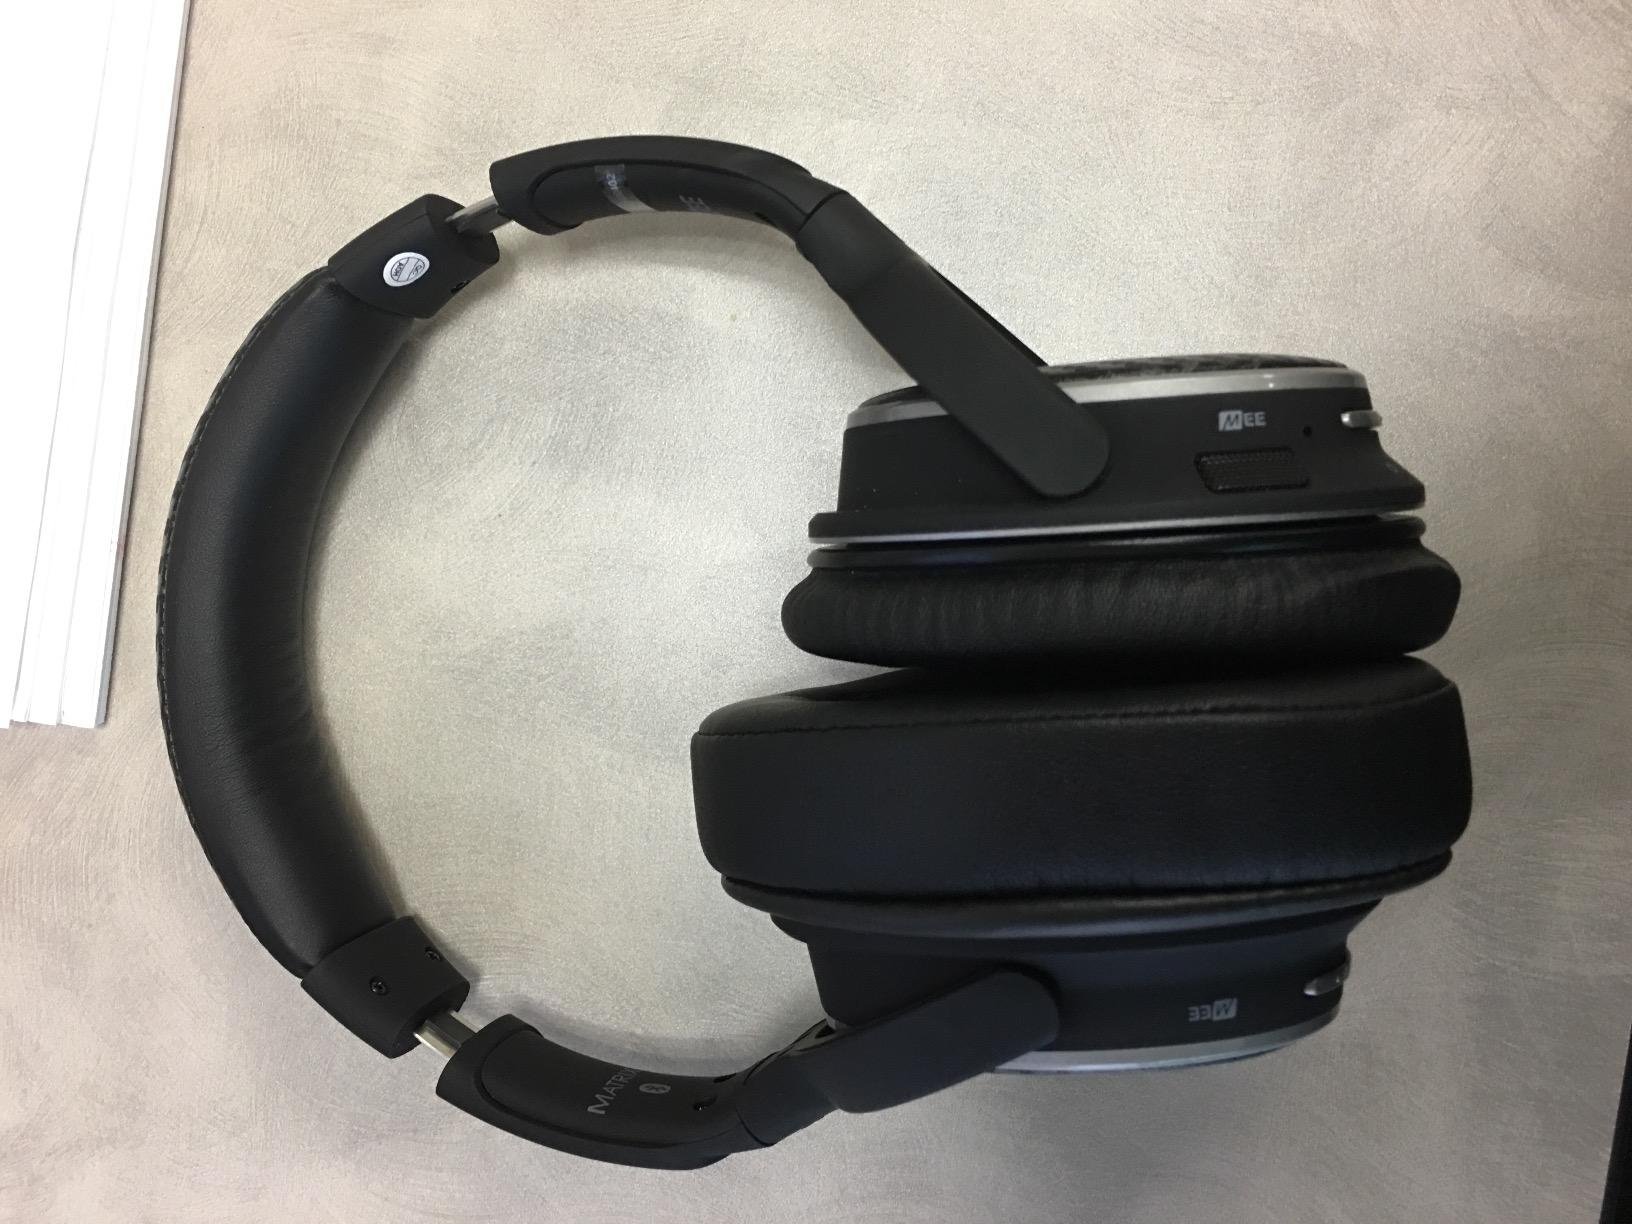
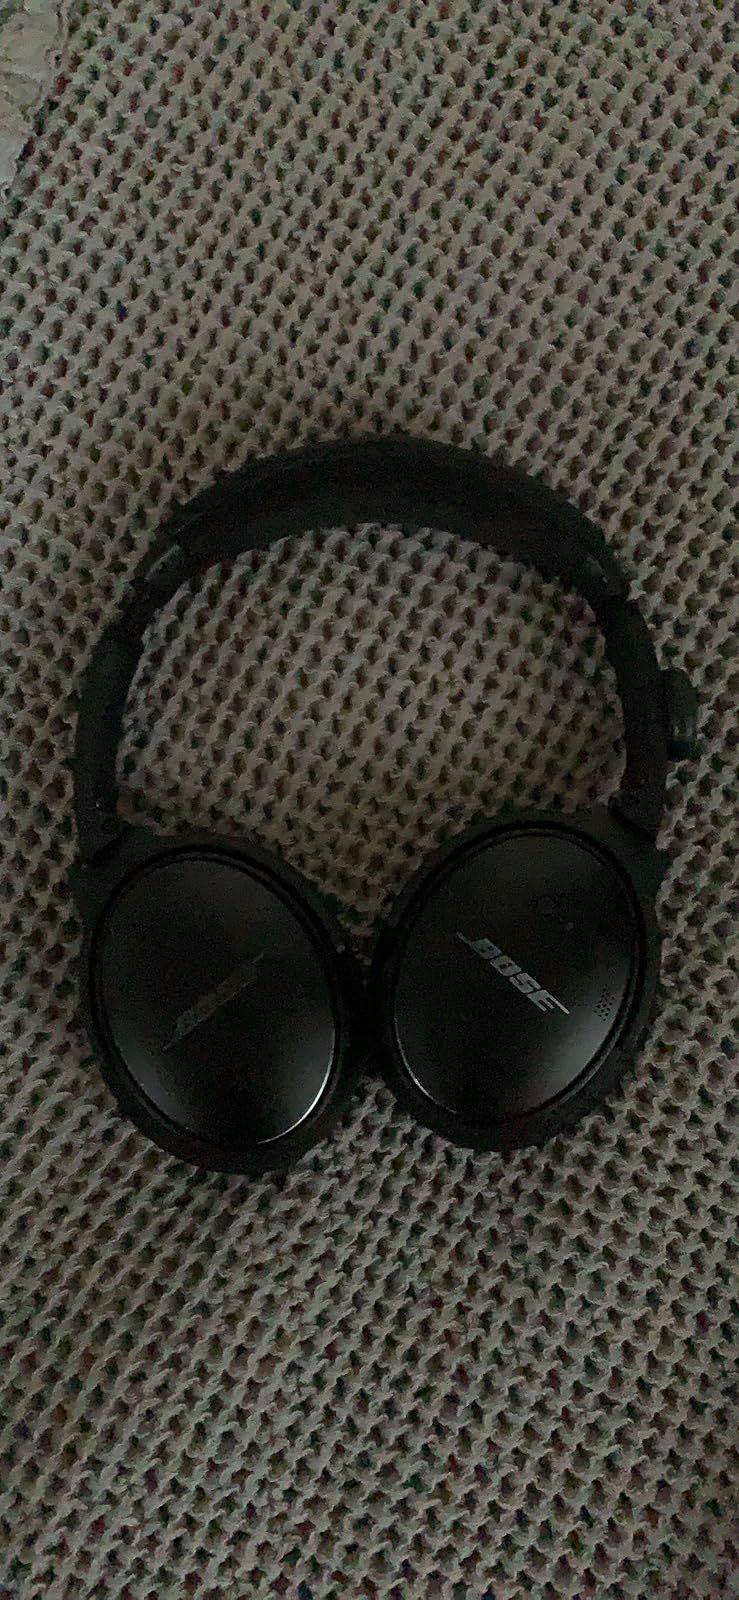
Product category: headphones
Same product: no